Sultan Alam Shah School

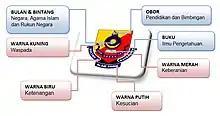
Infographic of SAS’ logo.

The logo consists of a red “Old French” escutcheon (shield) with yellow per bend sinister motive. A blue circle with the crescent and the 14-pointed Federal Star (Bintang Persekutuan) is located in the middle of the shield. Above the circle lies a glaring red flame of a torch. Below the circle, an opened book is placed. Located below the book is a small blue banderole bearing the motto of the school ‘Chita Usaha Jaya’.